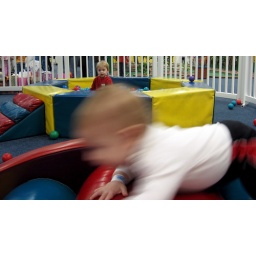
Taking a picture of Casey in the balls and David comes flying over the rainbow.